Firewood processor

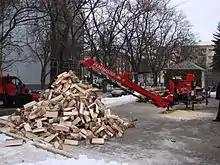
A firewood processor in Russia

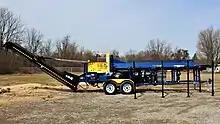
Firewood Processor in USA

A firewood processor is a machine designed to cut and split firewood with minimal manual handling of the logs. There are typically four main parts of the machine, each dedicated to a separate function. Processing begins with a log pile – a pile of logs that have been de-limbed and cut to an appropriate length, generally . Popular brands include DYNA, Multitek, Cord King, Wood Beaver, Hakki Pilke, Timberwolf, and Blockbuster. Many individuals use processors commercially, while some use them privately as a hobby. If someone has a small amount of wood they'd like to split but don't want to spend a lot of money, there's options to rent processors as an alternative to purchasing.